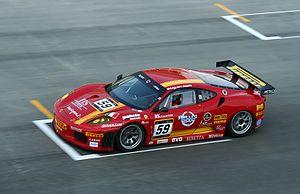
AF Corse est une écurie de course italienne fondée par l'ancien pilote Amato Ferrari et basée à Plaisance.